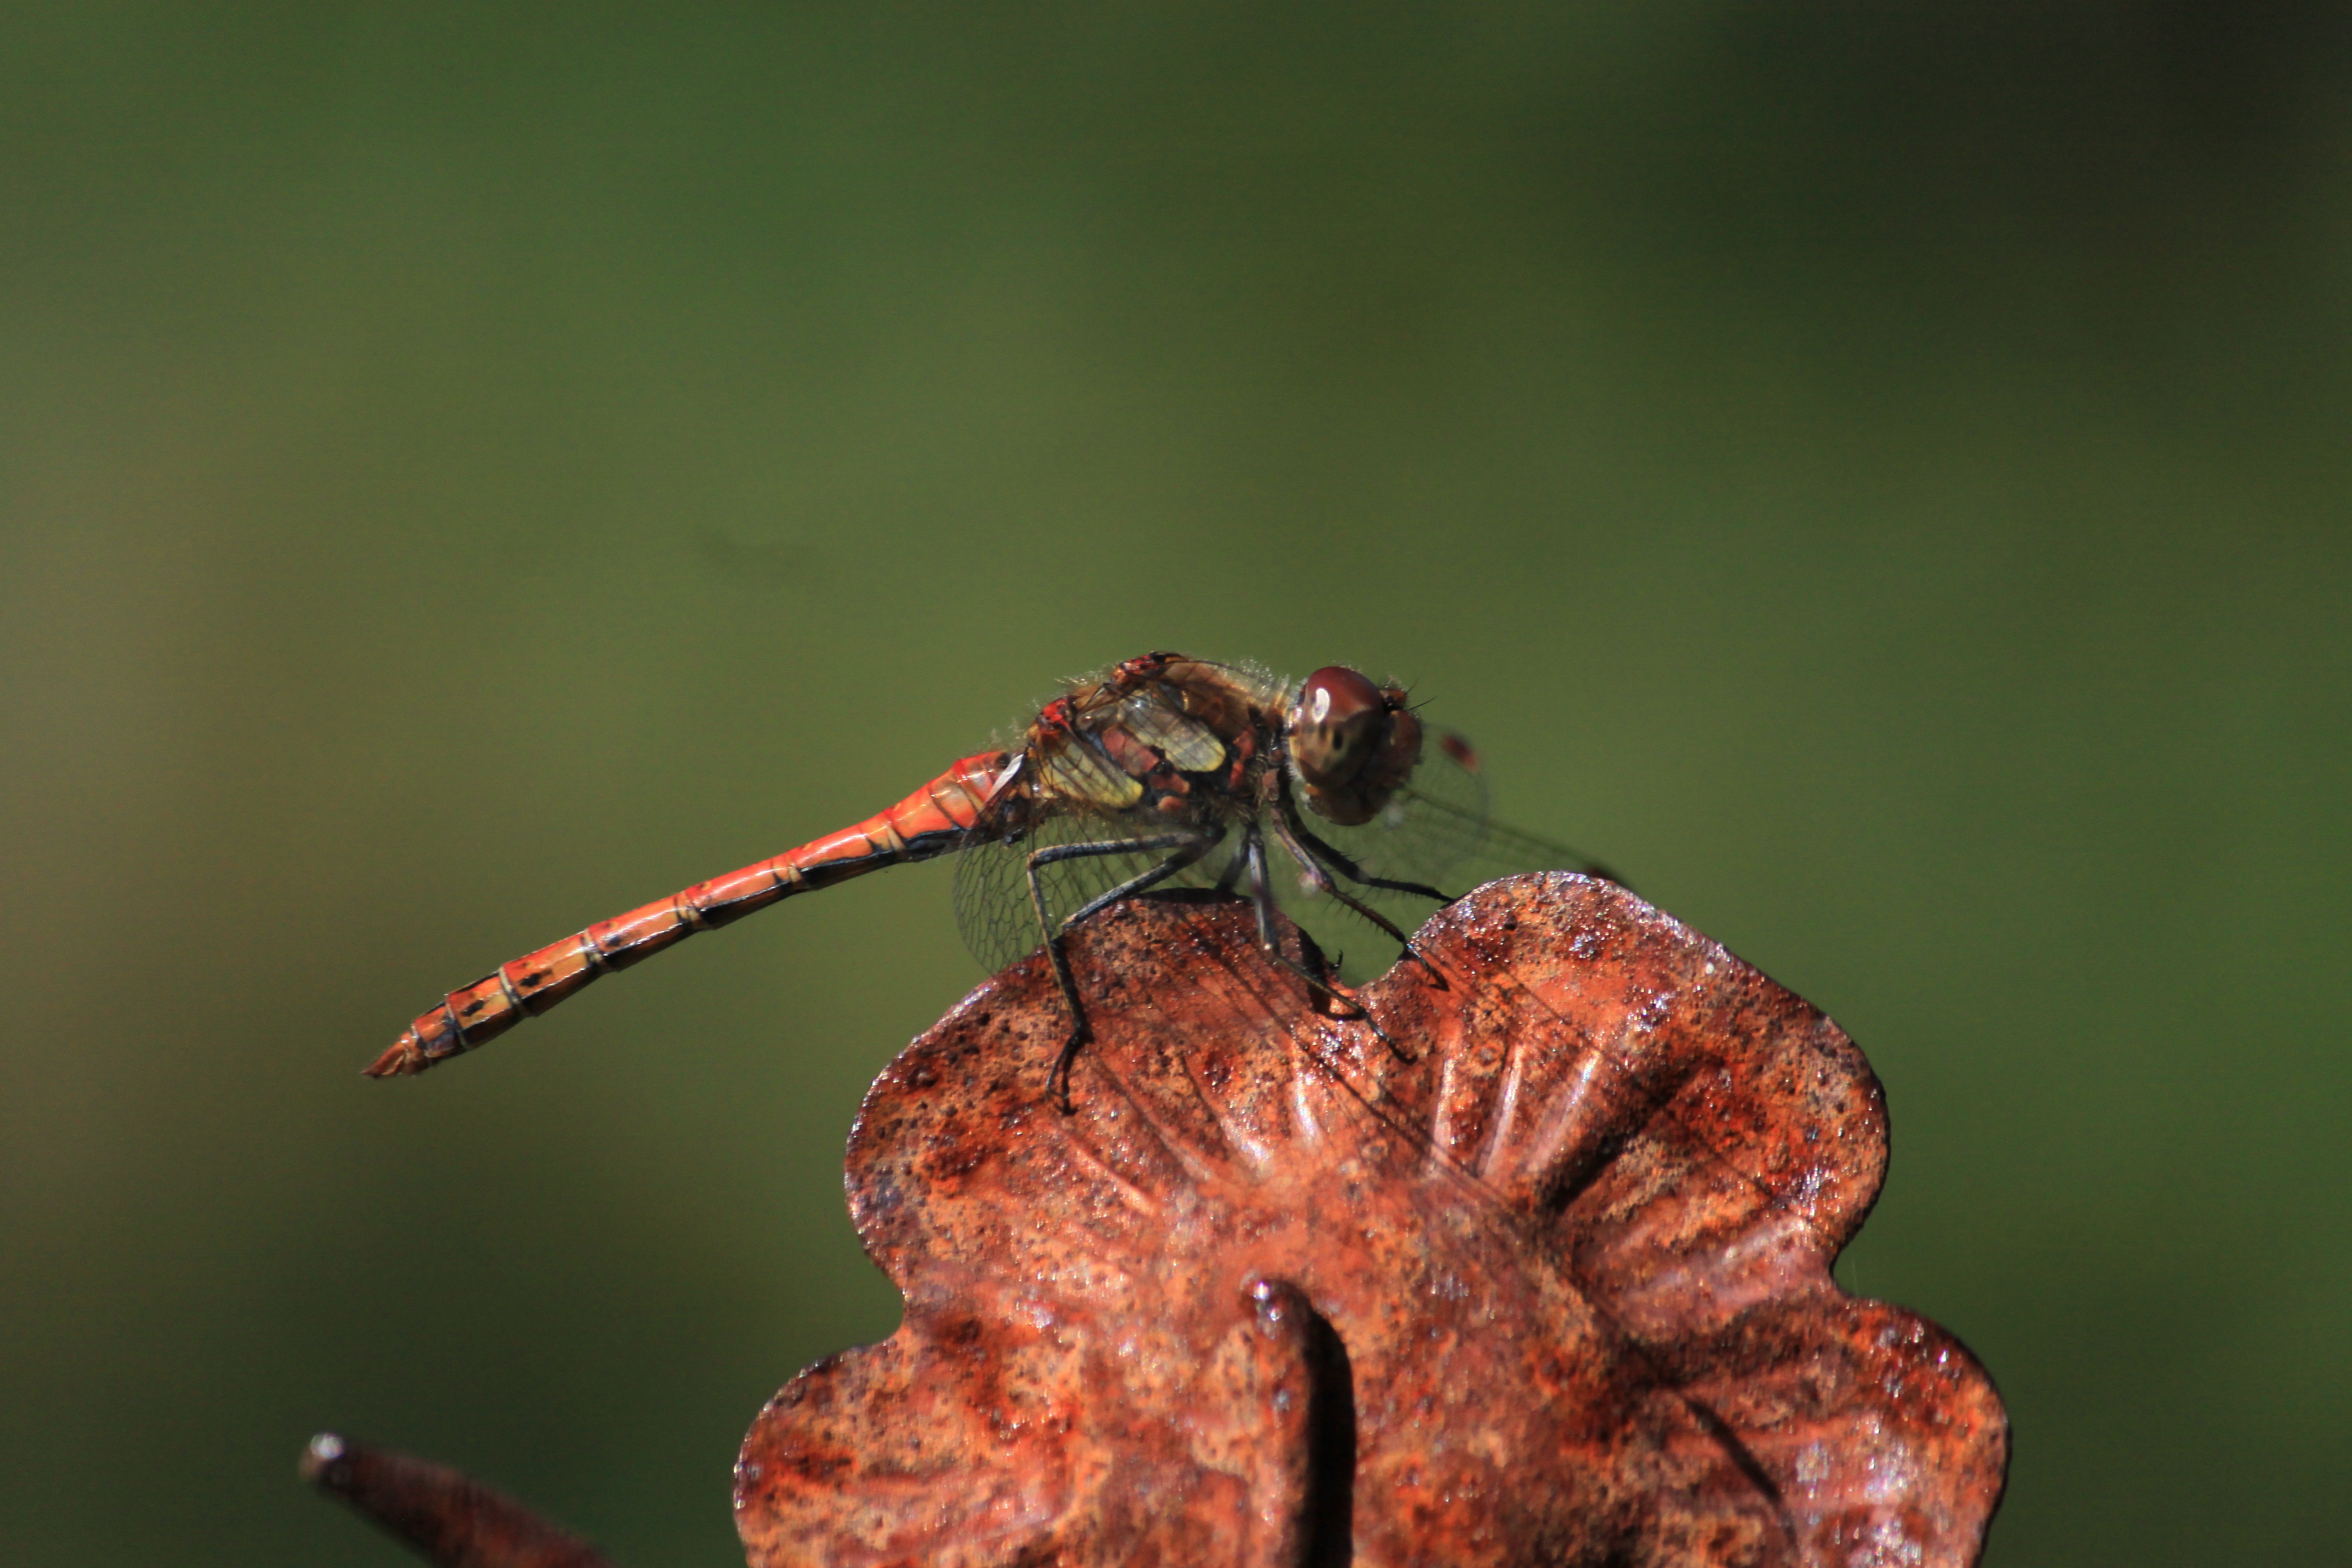
nature, blossom, photography, leaf, flower, bloom, insect, macro, close, flora, fauna, invertebrate, close up, dragonfly, macro photography, dragonflies and damseflies